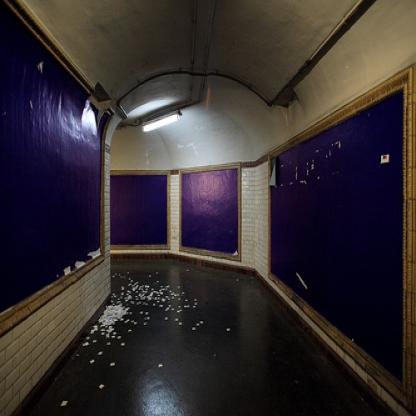
Scene: Indoor